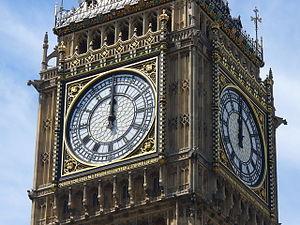
Cet article recense les plus grands cadrans d'horloges.